Yma o Hyd

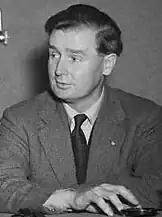
The historian is said to have given Iwan the idea for the song.

Iwan was described by Ned Thomas as "the master" of the popular songs that accompanied the growth of Welsh nationalism in the 1960s. These songs were often characterised by both satirical and political themes as well as historical references. Indeed, Iwan became a key figure in Welsh culture as a well known television personality, recording artist and an outspoken member of Welsh nationalist organisations. Iwan's early career has been described as playing a major role "in mobilising the Welsh popular music scene in a nationalist linguistic direction".